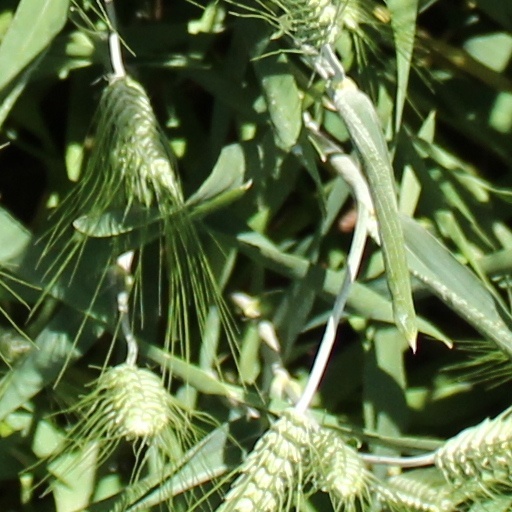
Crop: wheat